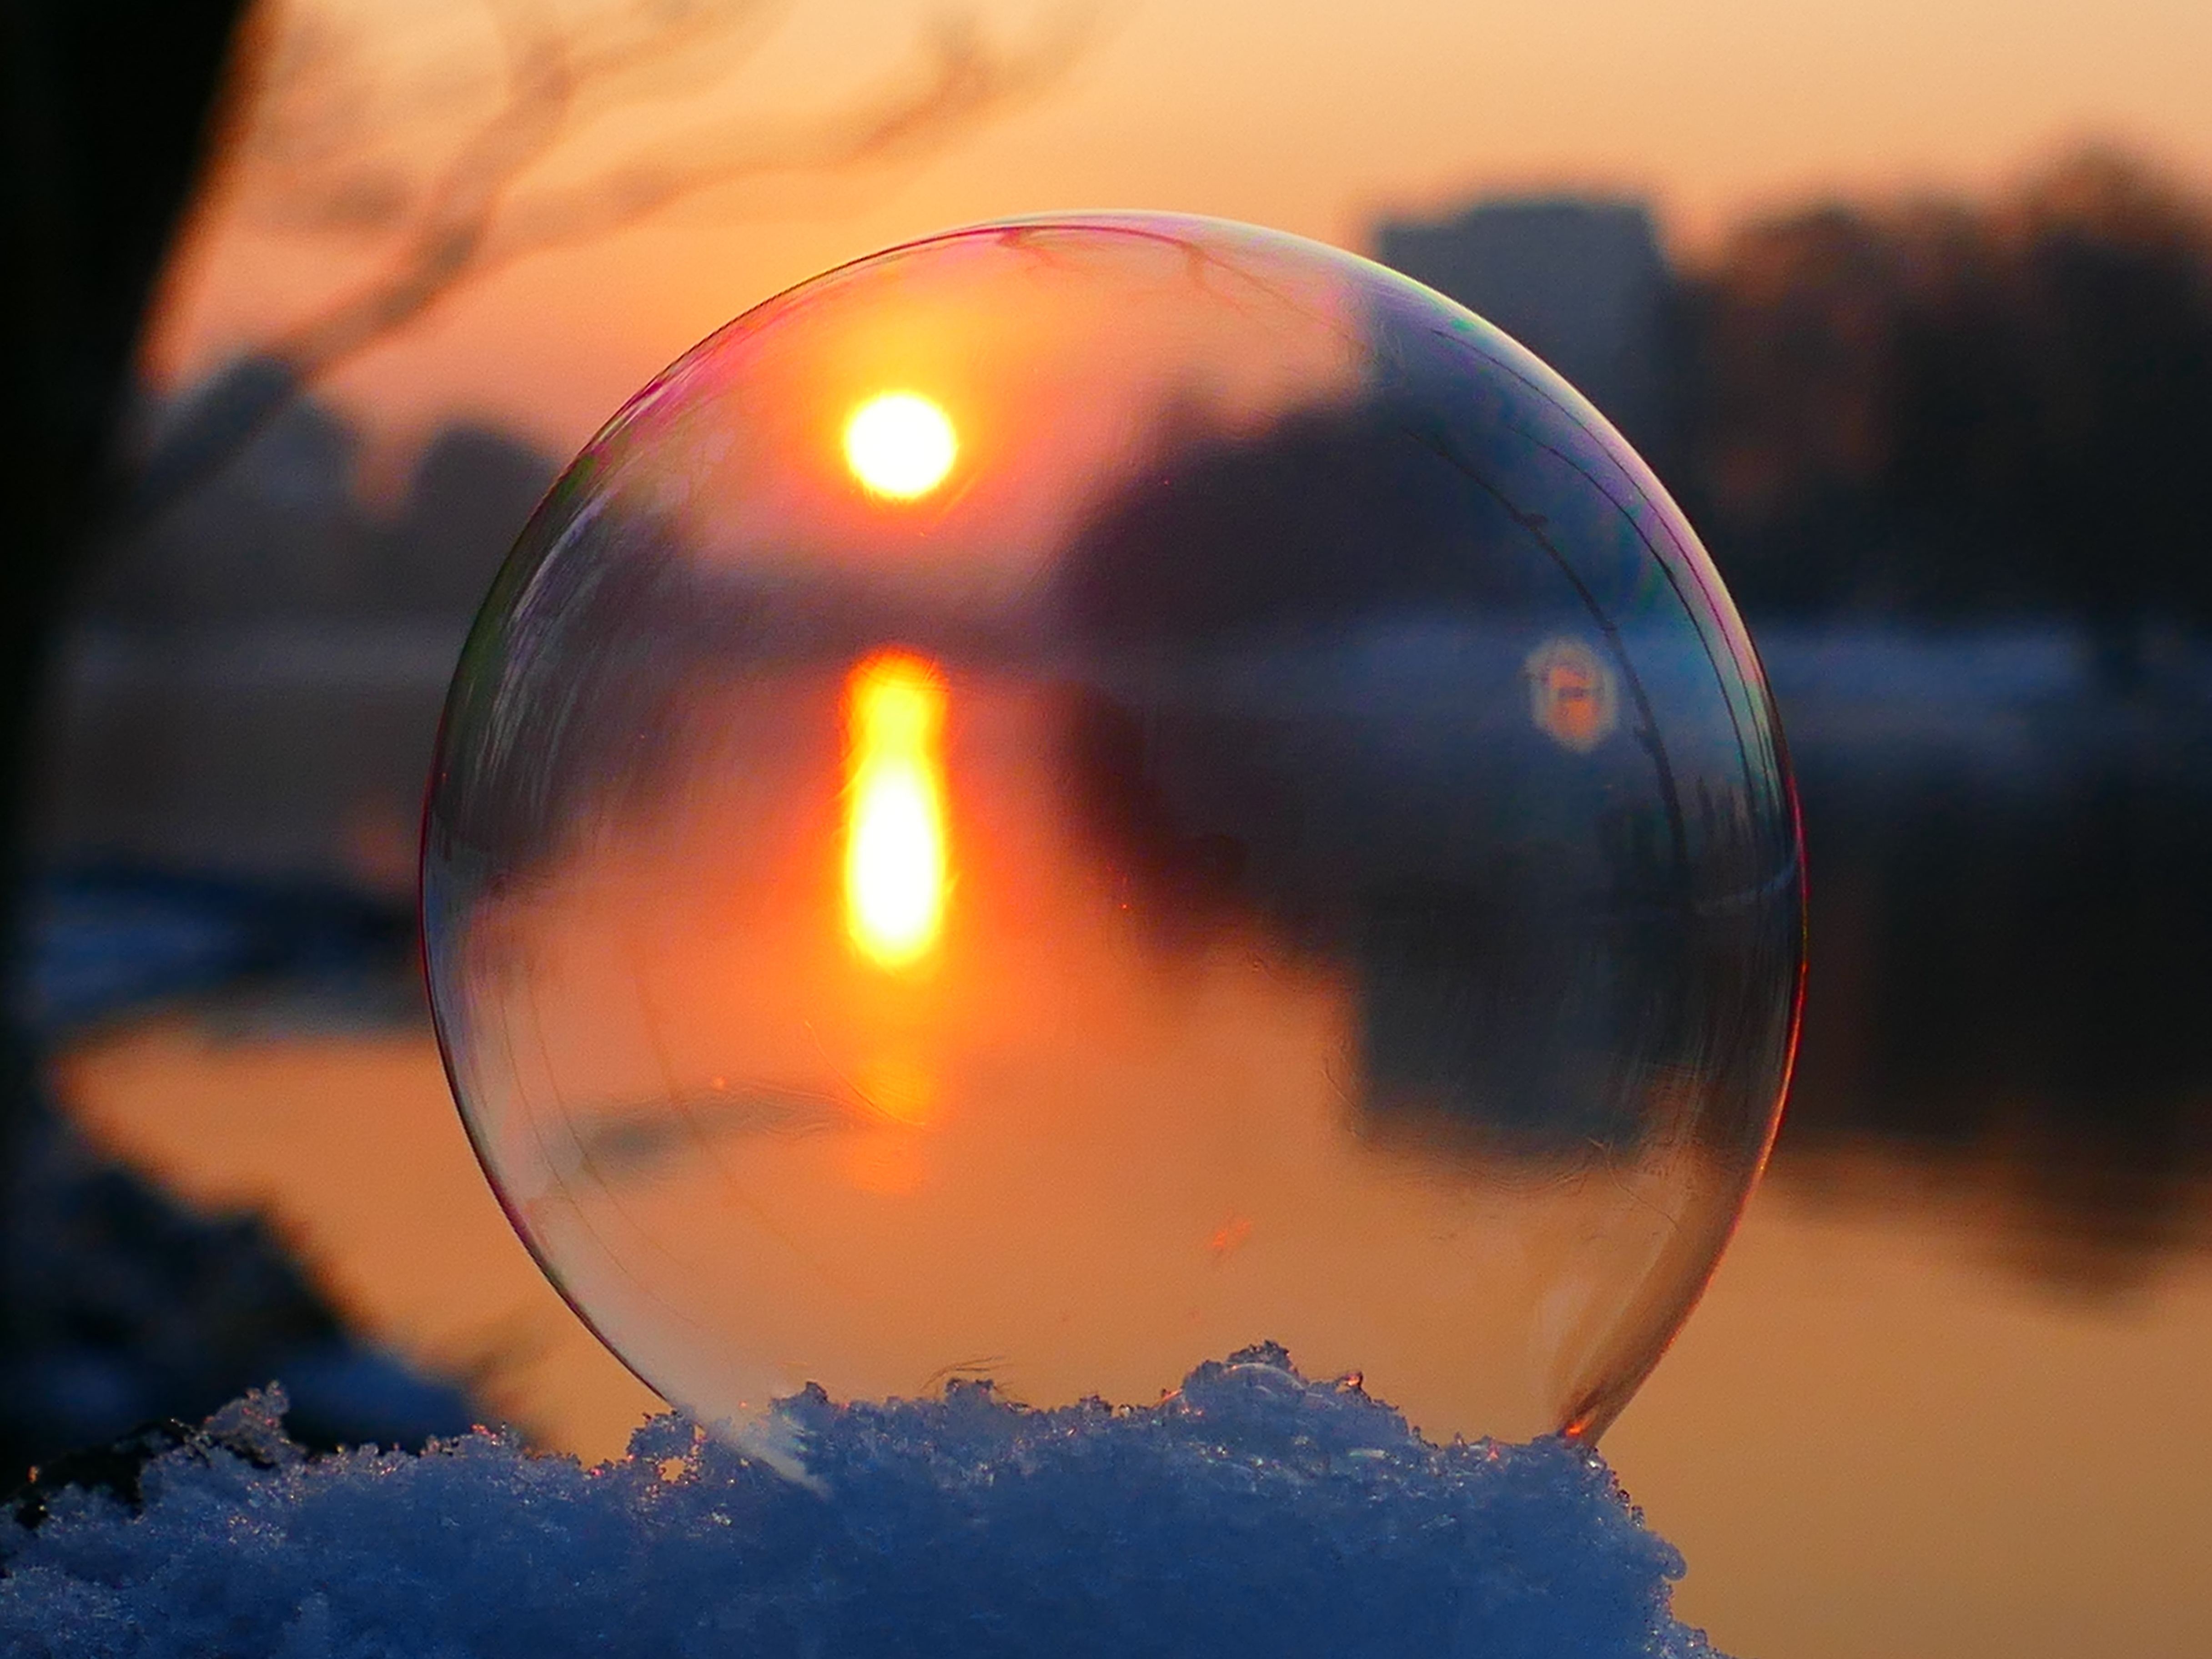
snow, cold, winter, light, cloud, sky, sun, sunrise, sunset, night, sunlight, morning, atmosphere, aircraft, evening, reflection, color, darkness, blue, lighting, bubble, outer space, earth, ball, soap bubble, wintry, afterglow, macro photography, about, sensitive, astronomical object, atmosphere of earth, computer wallpaper